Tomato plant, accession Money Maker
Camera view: horizontal (90 deg, fisheye); turntable rotation: 300 degrees
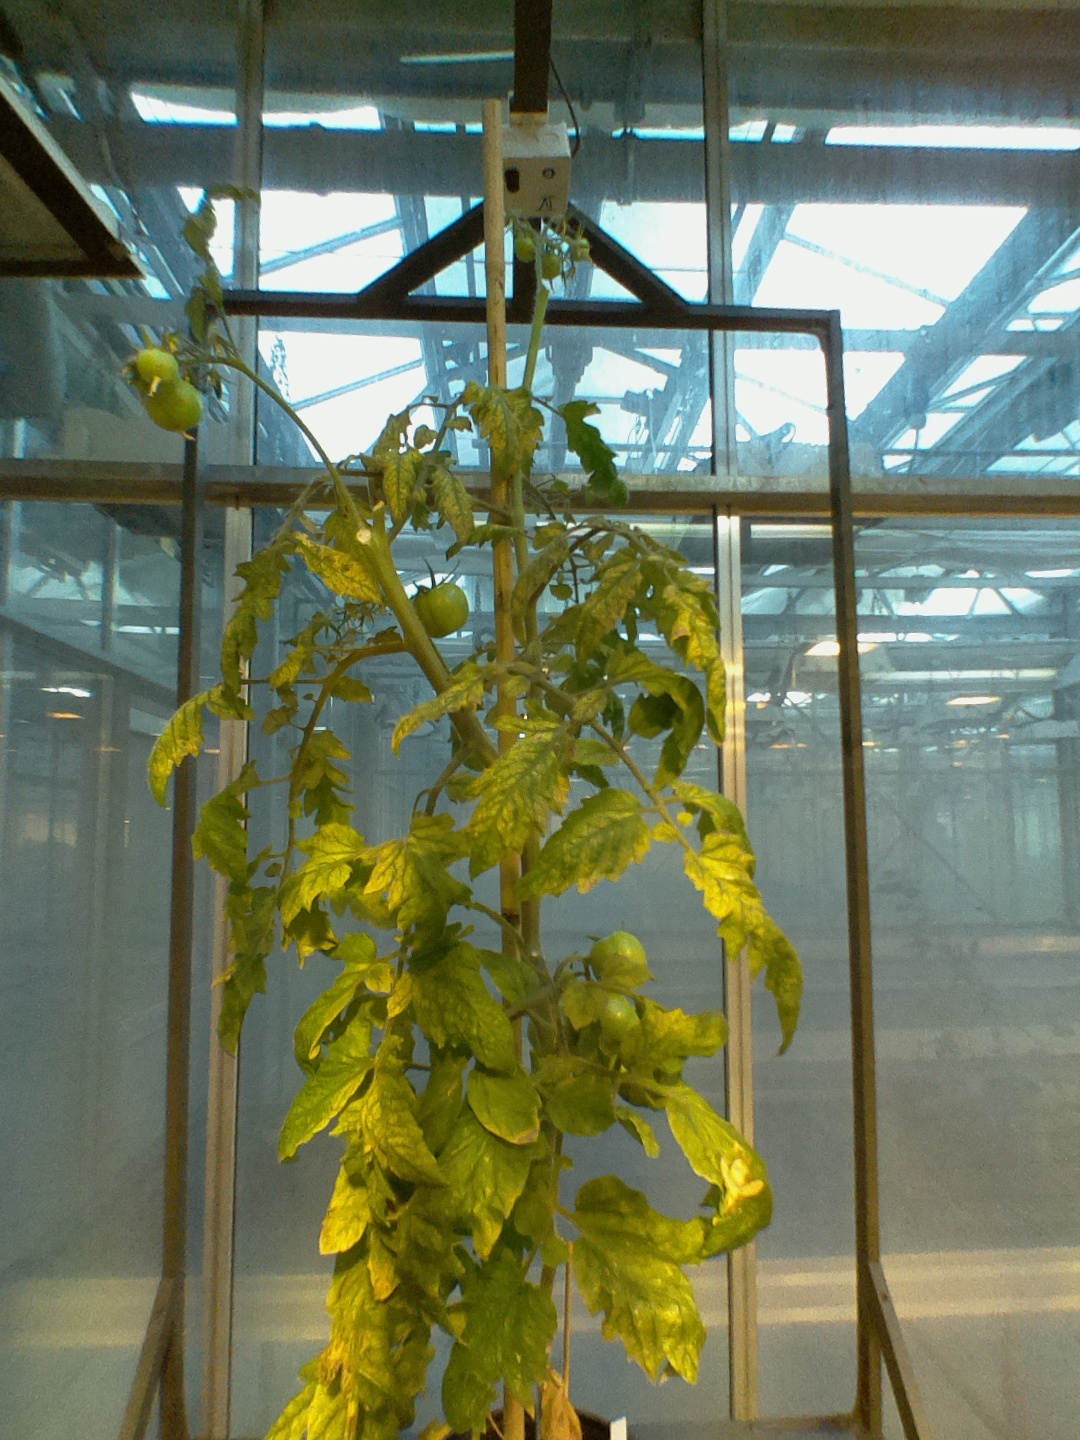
BBCH growth stage 79: 90% -100% of final fruit size